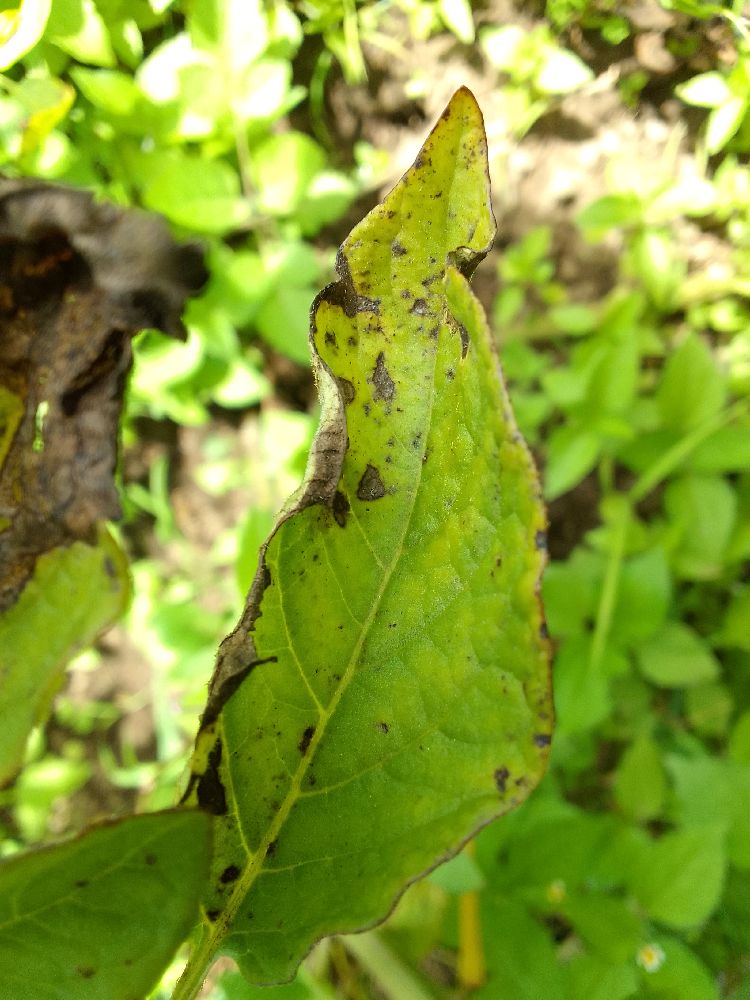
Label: Early blight